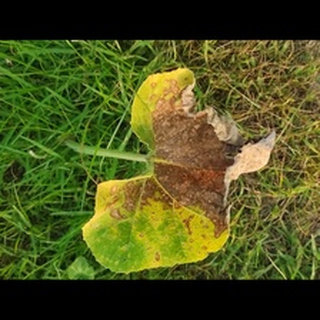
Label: pumpkin_downy_mildew